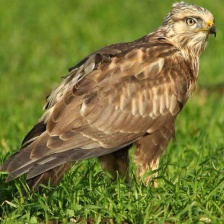
Species: ROUGH LEG BUZZARD
Scientific name: BUTEO LAGOPUS